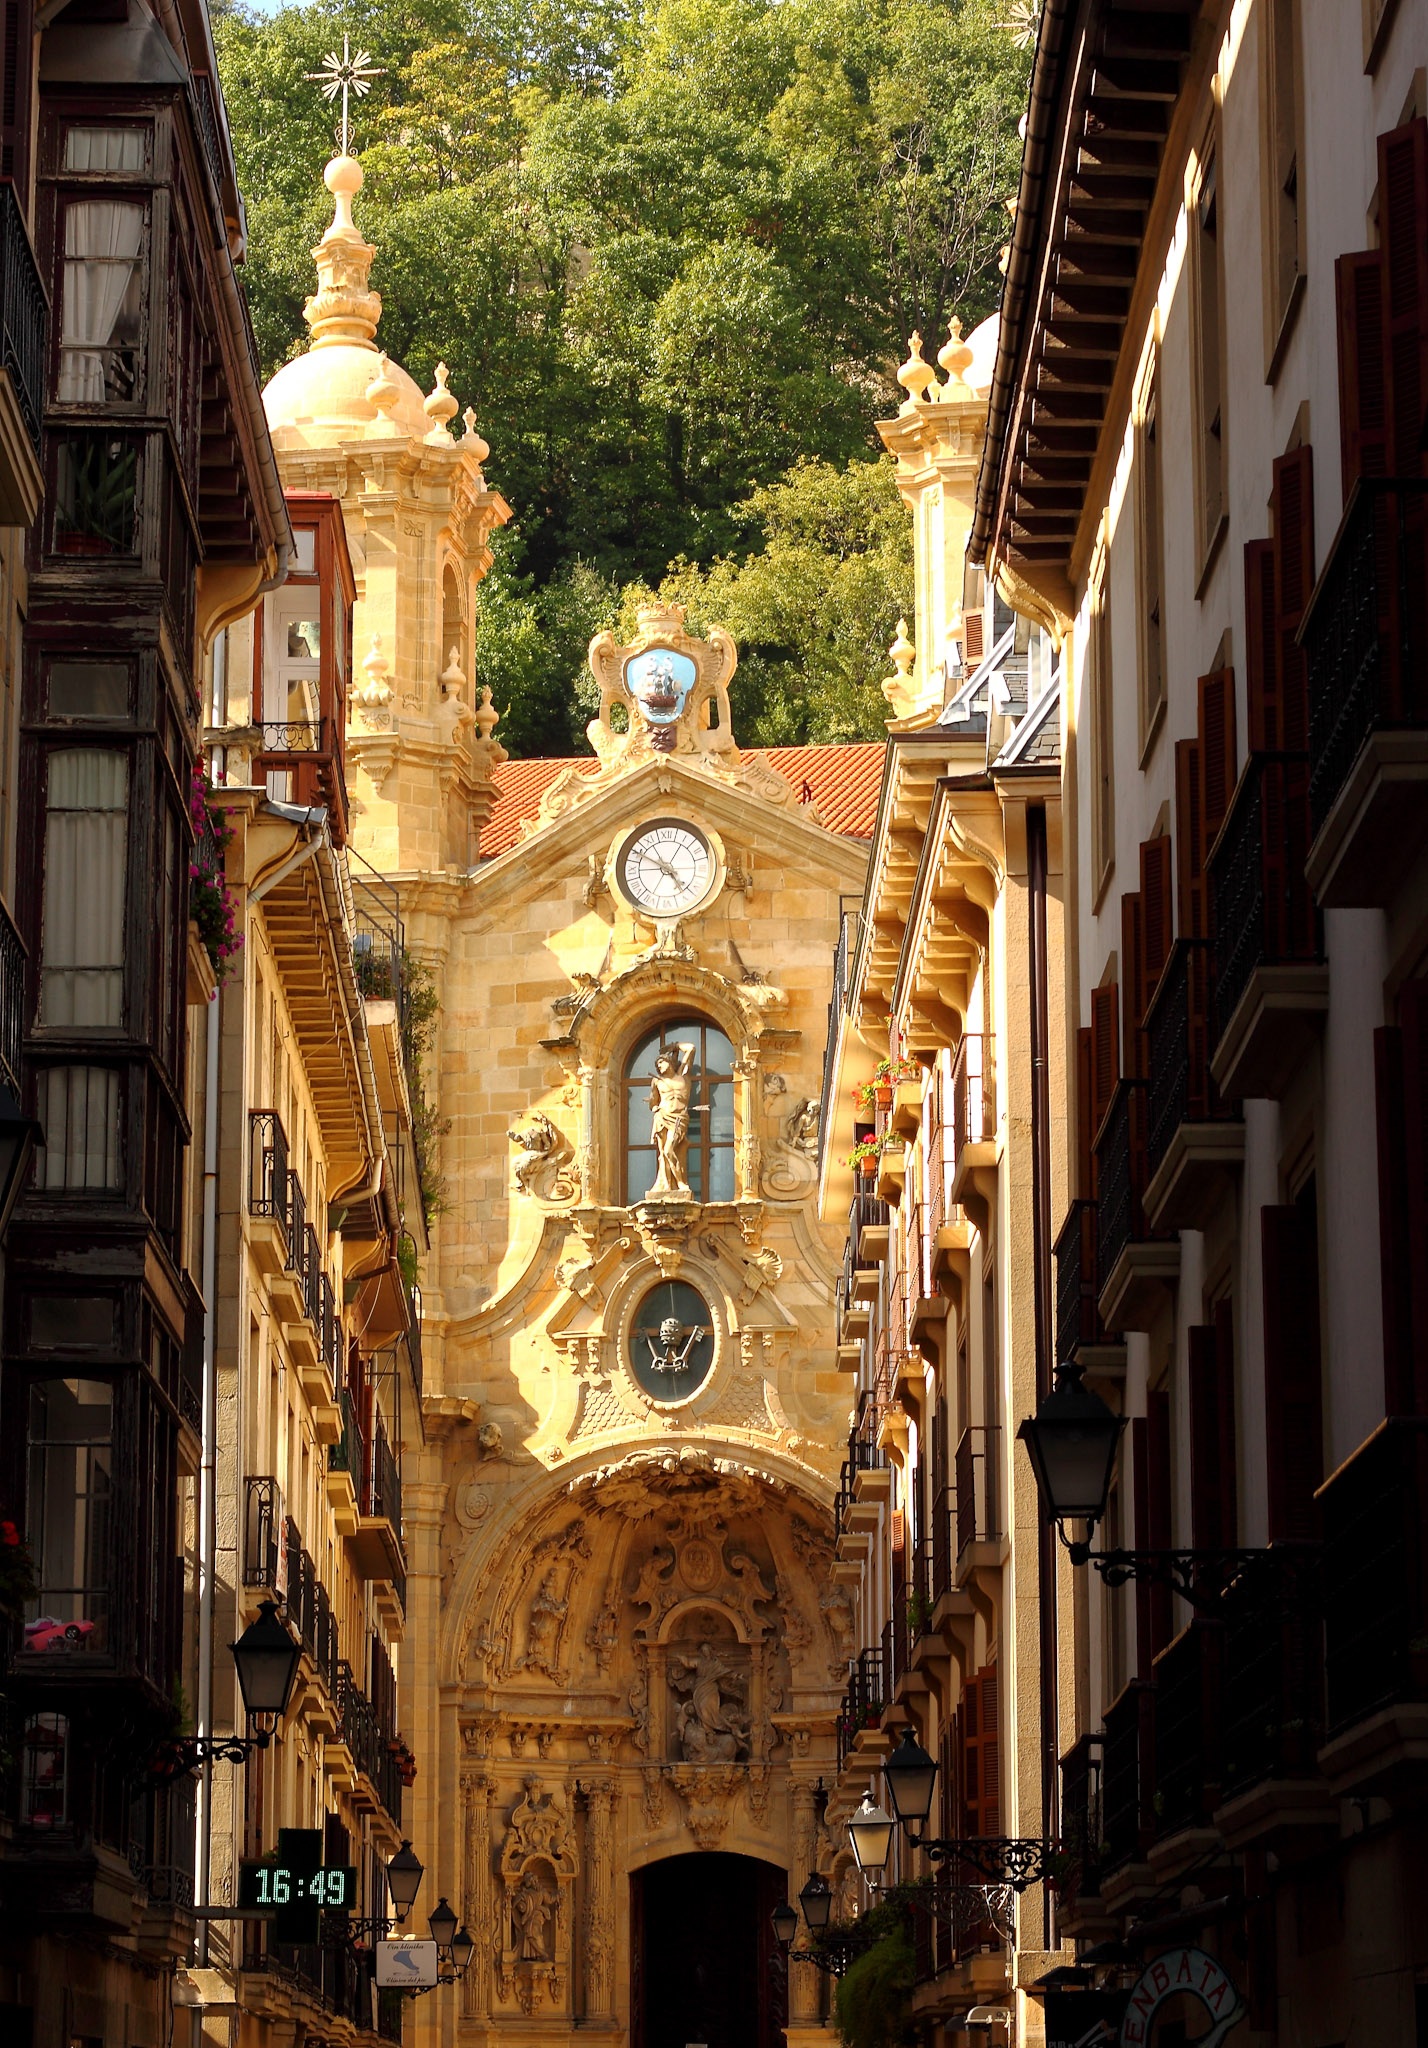
architecture, street, town, building, city, cityscape, landmark, facade, church, cathedral, place of worship, places of interest, old town, spain, san sebastian